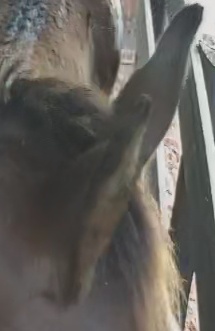
Face region: ears (position_of_ears)
Pain indicator: not_present